Lithuania in the Eurovision Song Contest 2021

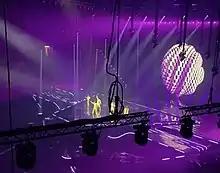
The Roop during a rehearsal before the first semi-final

The Roop took part in technical rehearsals on 8 and 12 May, followed by dress rehearsals on 17 and 18 May. This included the jury show on 17 May, where the professional juries of each country watched and voted on the competing entries.